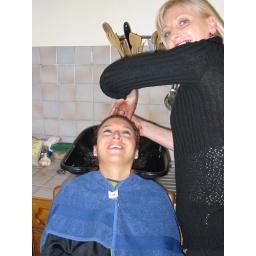
Silvana in the kitchen sink